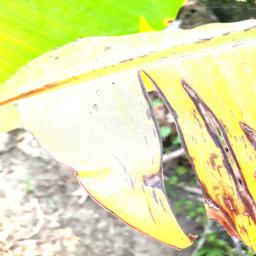
Label: PANAMA DISEASE